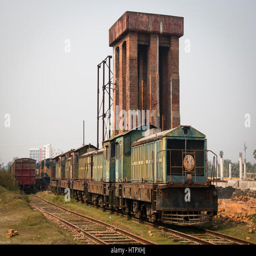
railroad tracks with trains in the station